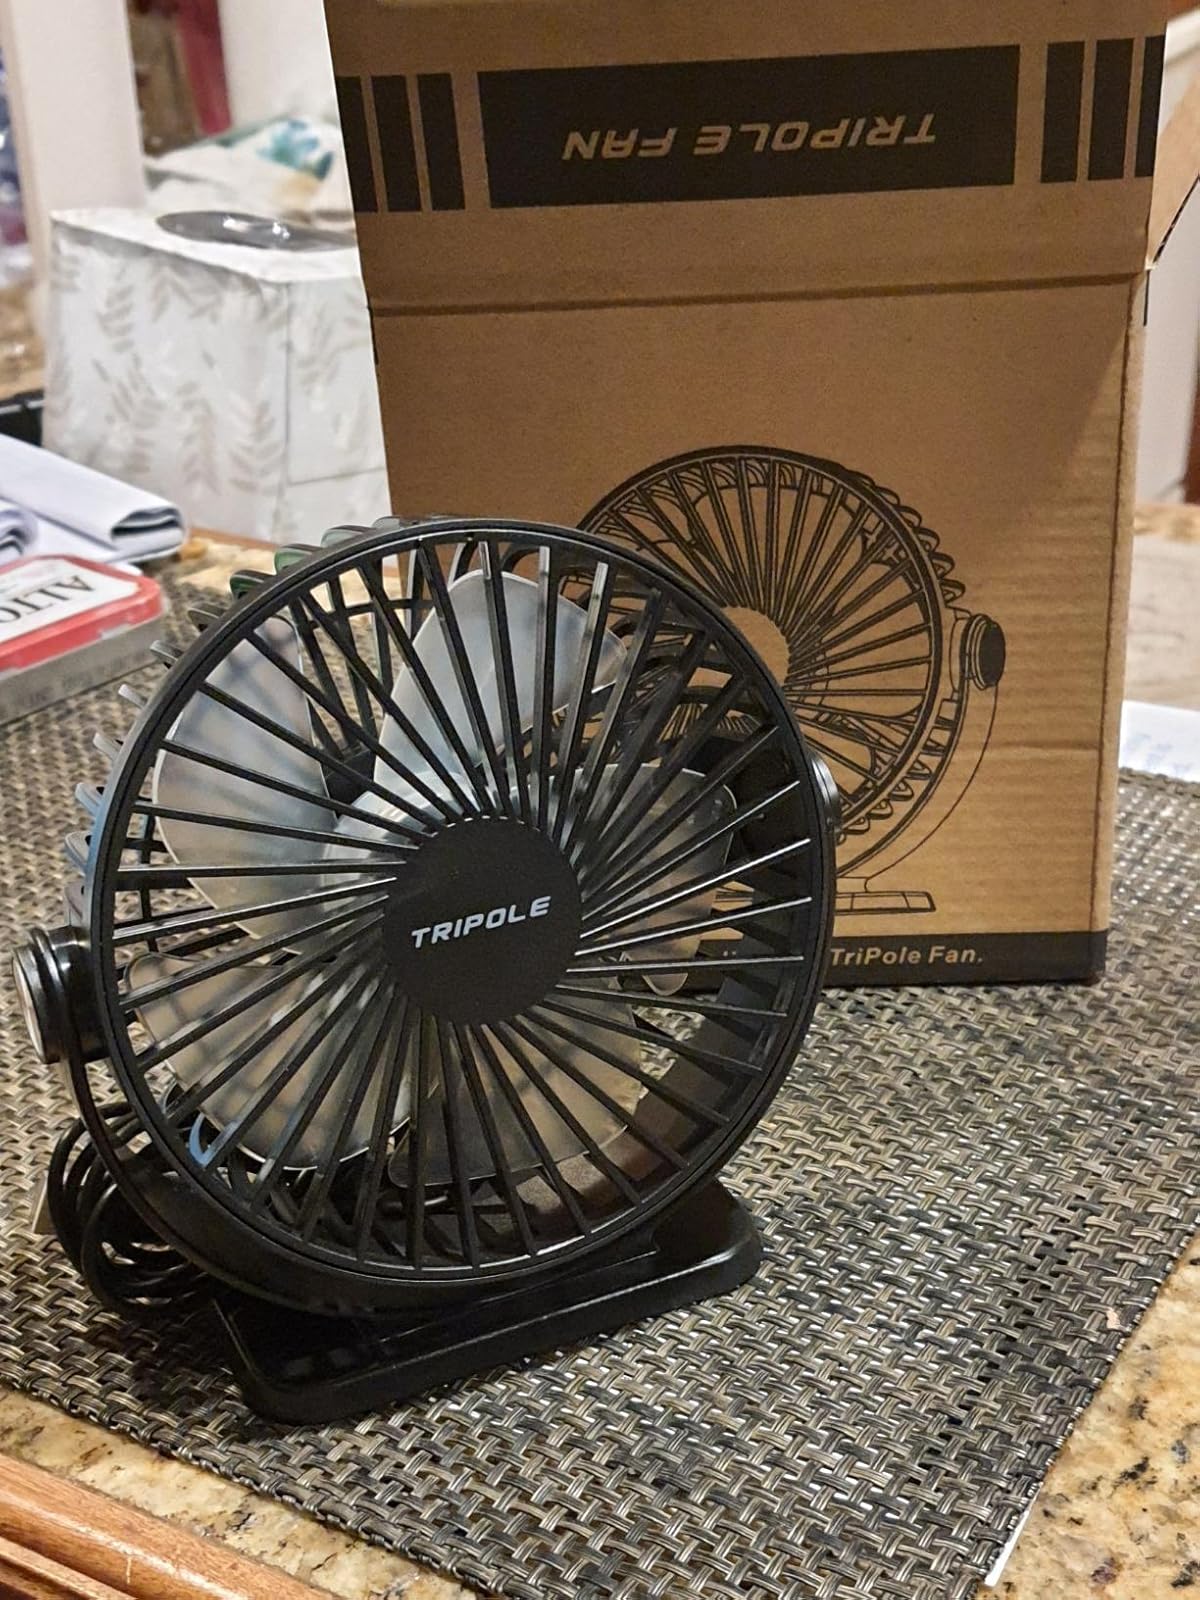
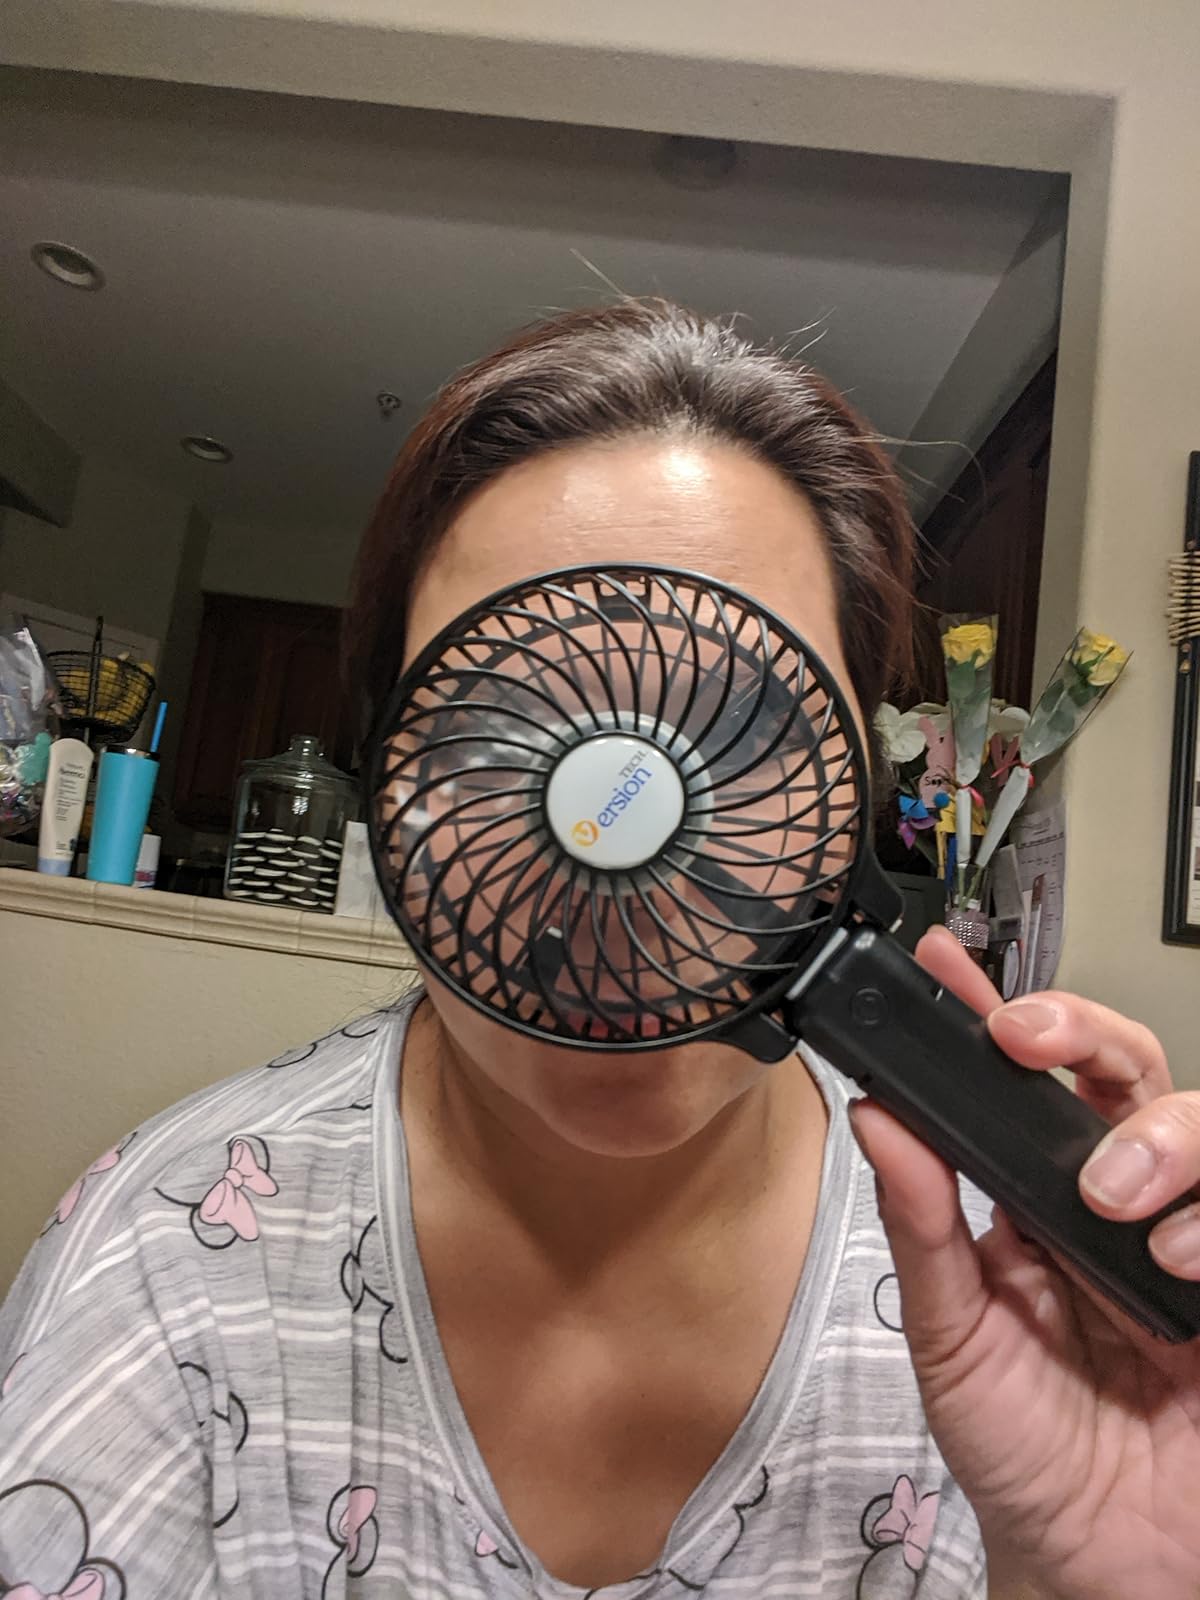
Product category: fan
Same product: no